Verbandsbauart

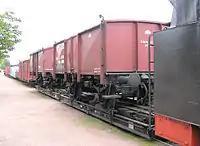
Class A6 coal truck

The Class A4 stanchion or stake wagon ("Rungenwagen") was built from 1913 to 1927 and was based on a Prussian design, Sheet II5. A total of about 35,000 were built, both with and without brakeman's cabs, the older series of wagons only had handbrakes fitted in the case of the variant with brakeman's cab and no brakes at all on the others. Not until the later series that were delivered to the Reichsbahn, were all the flats fitted with compressed air brakes. They were equipped with 18 wooden stanchions; after the war these were sometimes exchanged for pressed steel ones. The payload was 15 tonnes, they had an axle base of 6,500 mm, a loading length of 10,120 mm, a loading area of 27,000 m, a length over buffers of 12,200 mm with hand brake and a pointed underframe ("spitzzulaufendes Sprengwerk"). They were given the letter marking "Rm" by the state railways and later reclassified by the Deutsche Reichsbahn as "R Stuttgart".